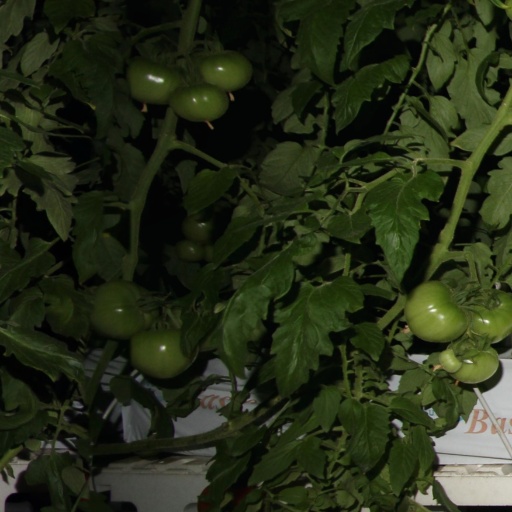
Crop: tomato